History of geophysics

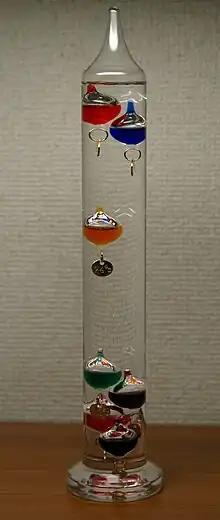
A Galilean thermometer

Arguably the first modern experimental treatise was William Gilbert's "De Magnete" (1600), in which he deduced that compasses point north because the Earth itself is magnetic. In 1687 Isaac Newton published his "Principia", which not only laid the foundations for classical mechanics and gravitation but also explained a variety of geophysical phenomena such as tides and the precession of the equinox.